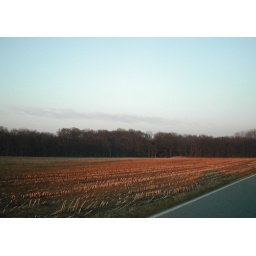
Stubble in a field - on the back road behind the old Wegberg Hospital